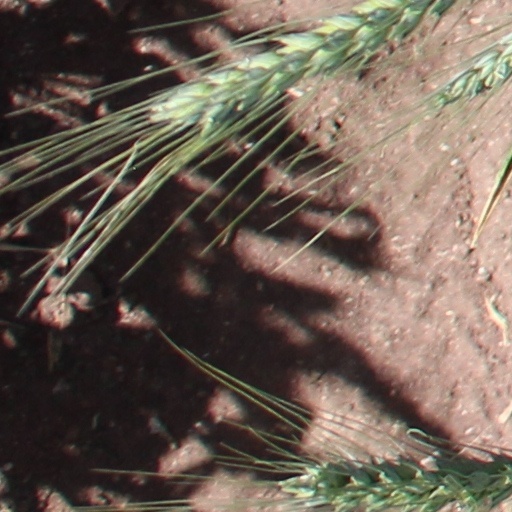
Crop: wheat